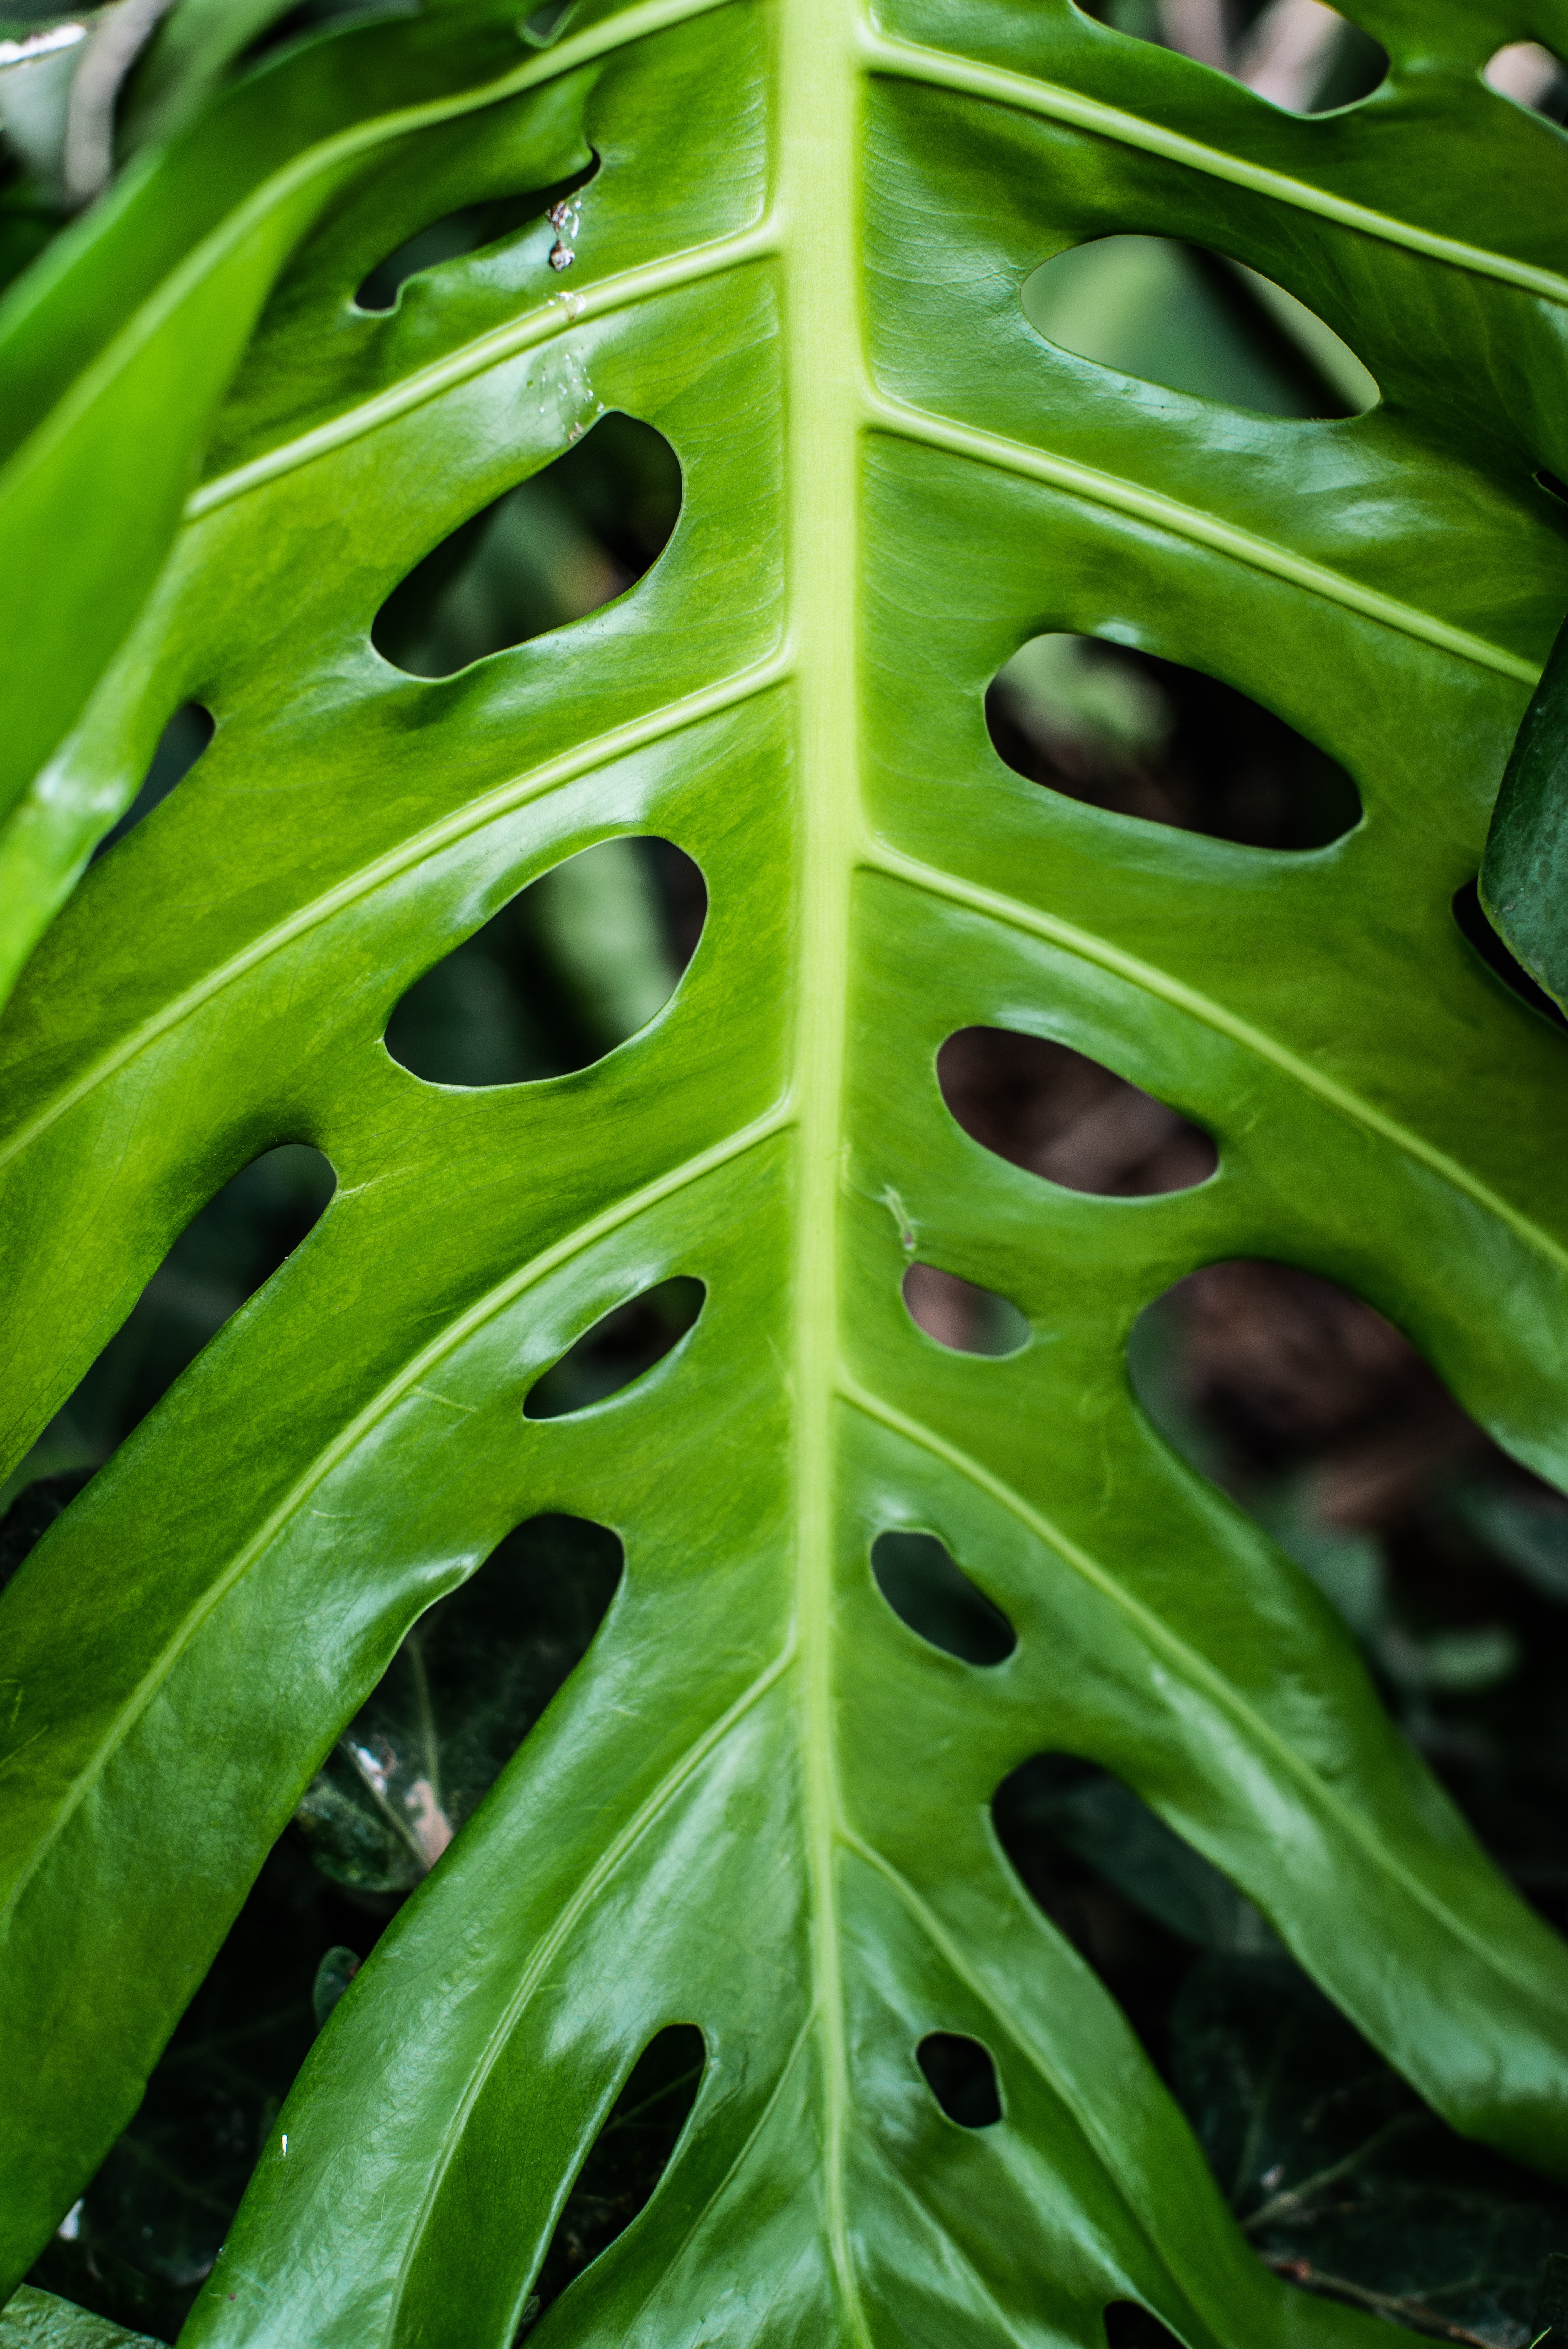
leaf, monstera deliciosa, green, terrestrial plant, plant, flower, botany, flowering plant, alismatales, vascular plant, arum family